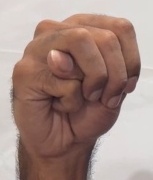
ASL sign: M